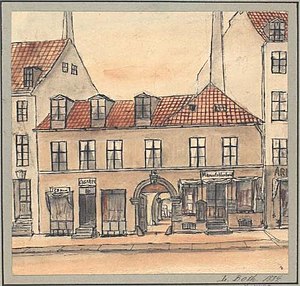
Karel van Manders Gård
Bagsiden af Karel van Manders Gård ud til Lille Kongensgade i 1884.
Karel van Manders gård
Karel van Manders Gård er en historisk bygning i Indre By i København. Den ligger ved Strøget med forhuset ud mod Østergade 15 og baghuse ud mod Lille Kongensgade.